Daniel Flood

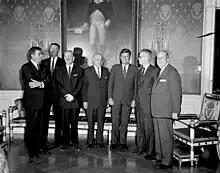
Congressional Coffee Hour (House of Representatives). L-R: Congressman John M. Slack Jr. (West Virginia); Congressman Odin Langen (Minnesota); Congressman Daniel Flood (Pennsylvania); Congressman Dominick V. Daniels (New Jersey); President John F. Kennedy; Congressman John B. Anderson (Illinois); Congressman Thomas J. Lane (Massachusetts). Blue Room, White House, Washington, D.C.

Flood persuaded Senator John F. Kennedy from Massachusetts to campaign in his home district. He strongly supported Kennedy's later campaign and presidency.